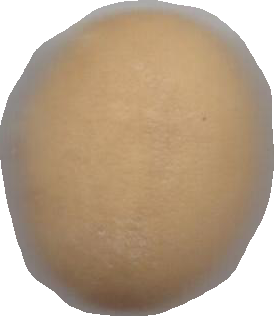
Variety: Dega